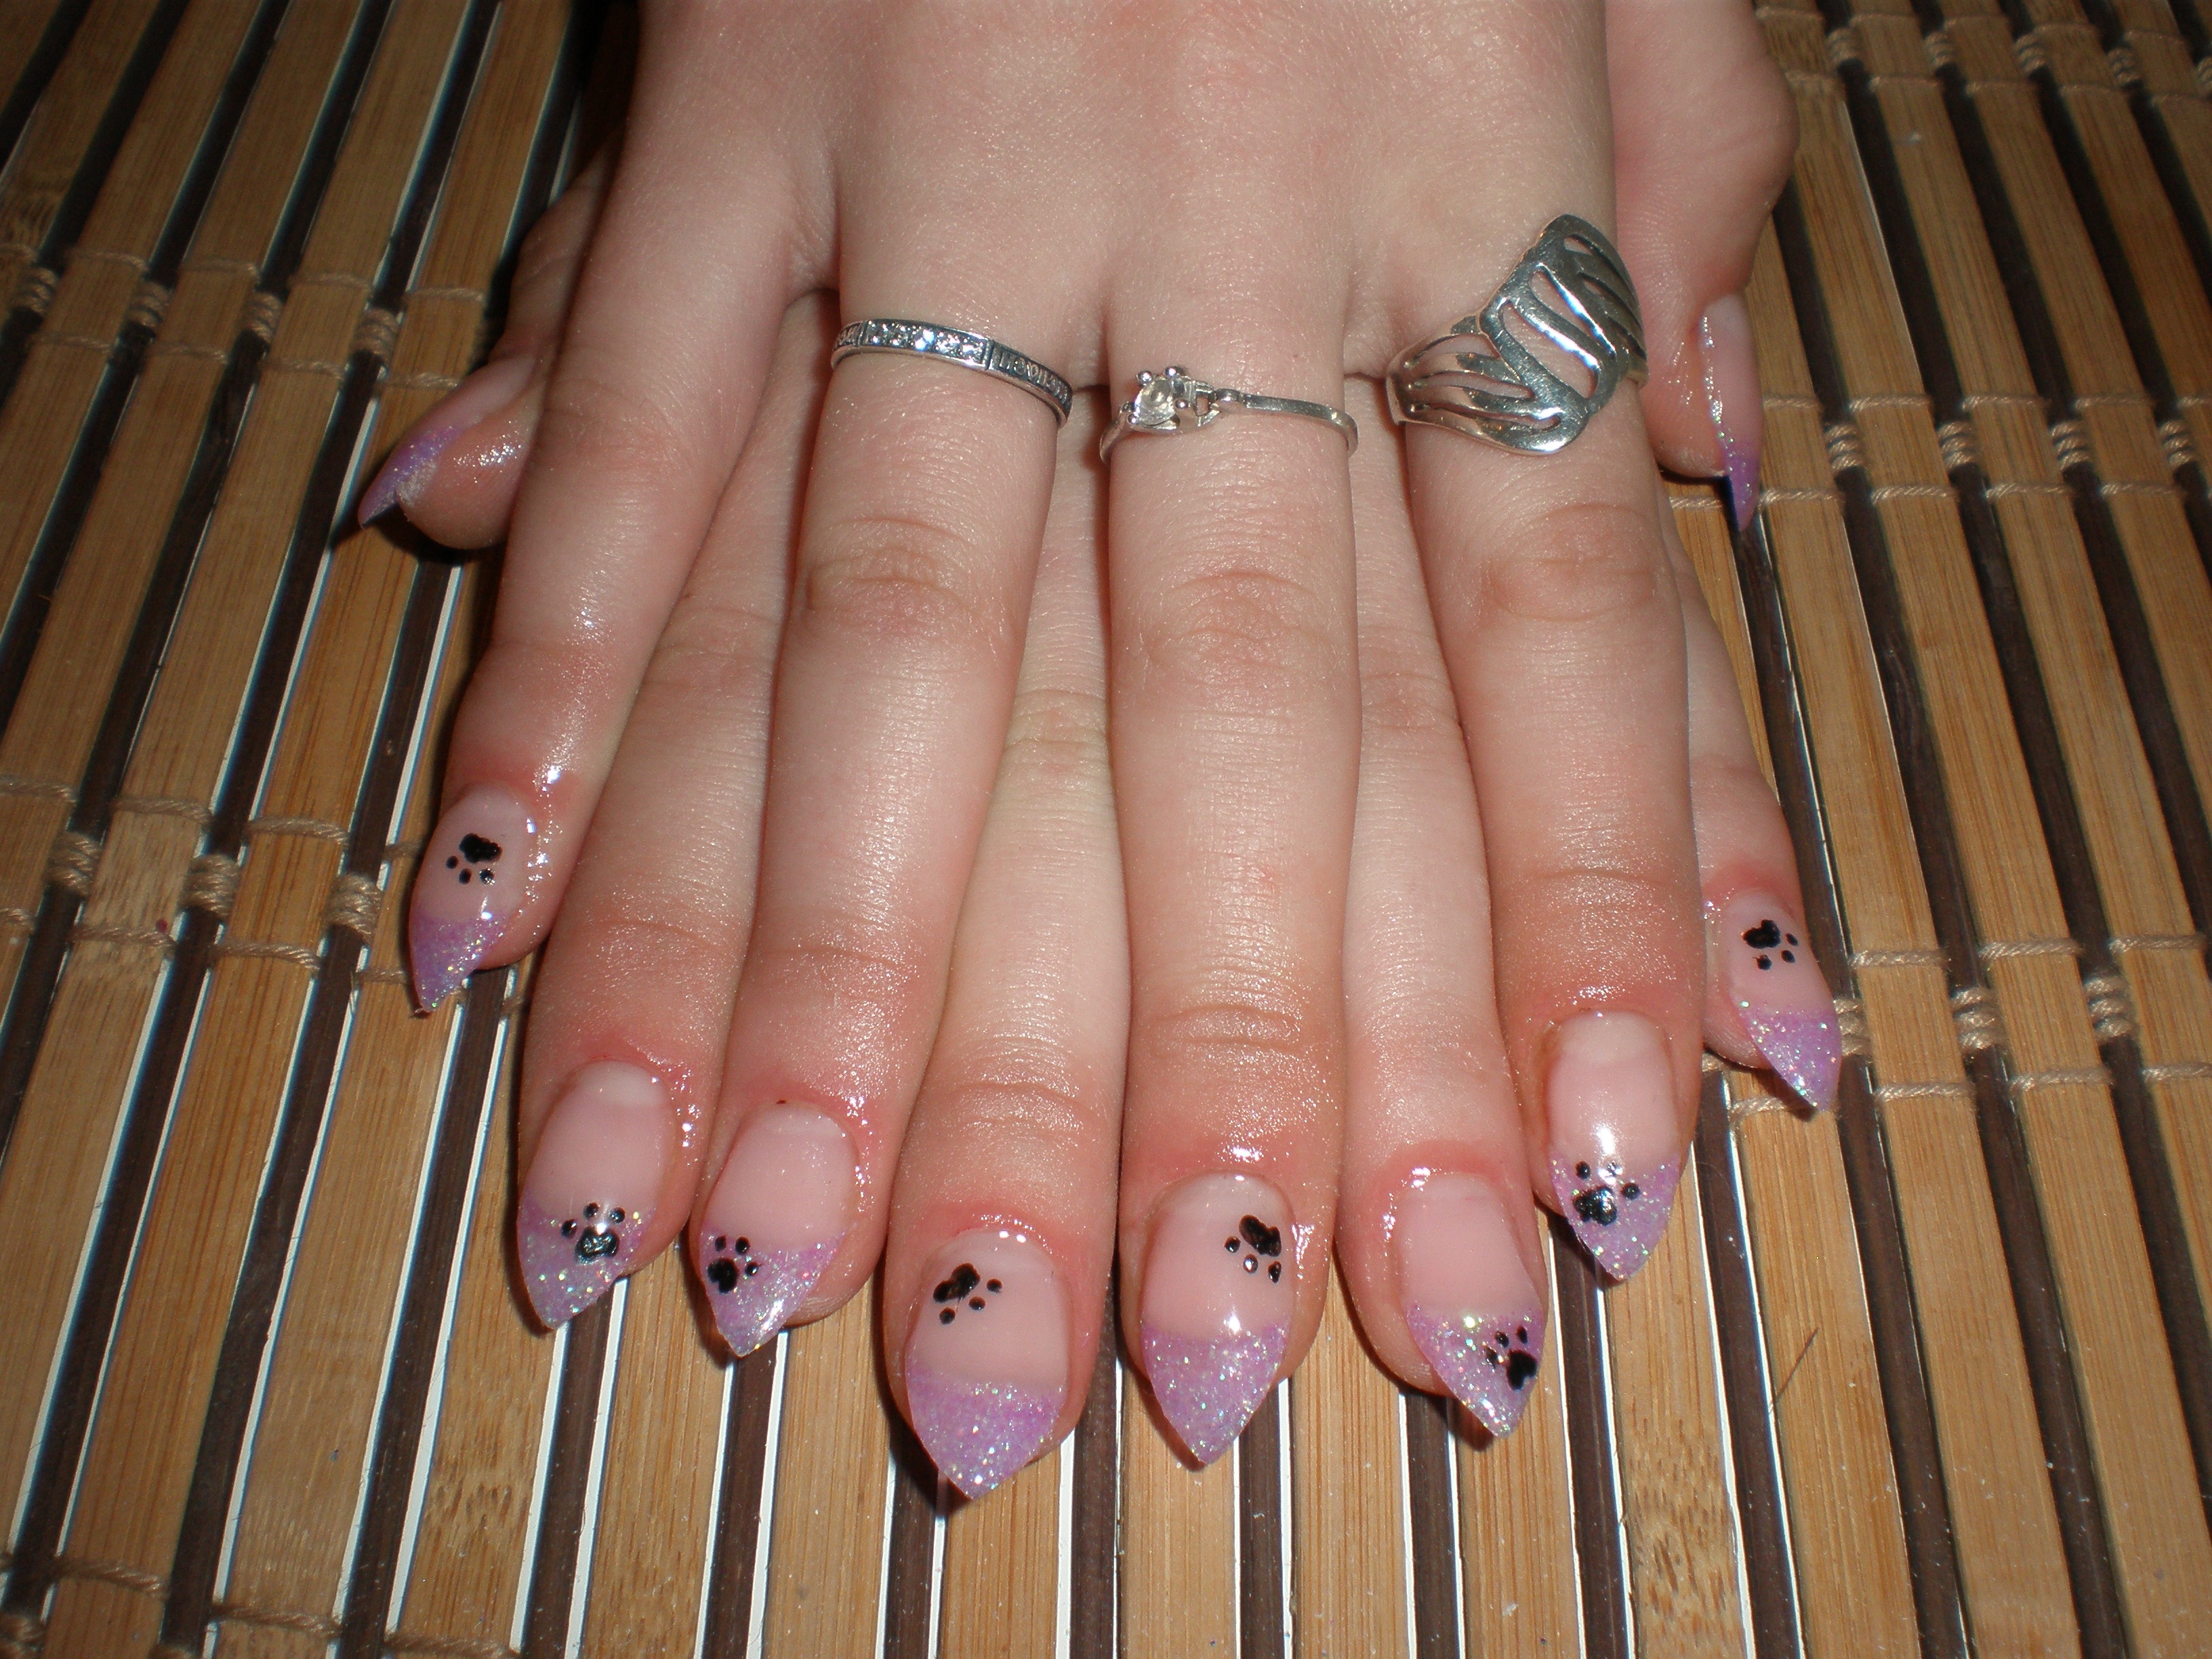
hand, sharp, purple, leg, finger, pink, nail, jacket, manicure, cosmetics, nail care, artificial nails